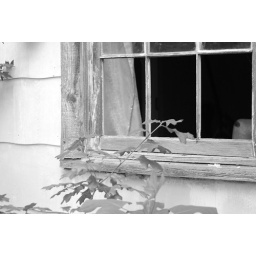
Abandoned house window in King William